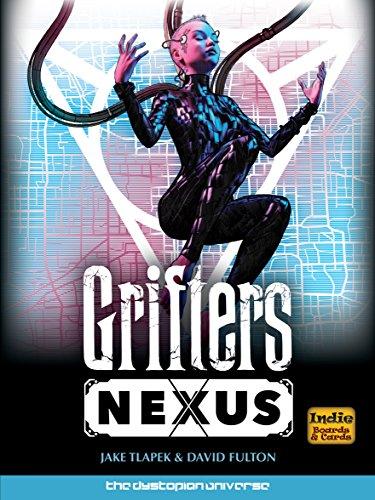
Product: Indie Boards & Cards Grifters Nexus Games
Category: Toys & Games | Games & Accessories
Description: Unique hand building.
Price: $18.00
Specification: ProductDimensions:5.9x1.8x7.9inches|ItemWeight:1.15pounds|ShippingWeight:1.16pounds(Viewshippingratesandpolicies)|ASIN:B07DB1TPM2|Itemmodelnumber:IBG0NEX1|Manufacturerrecommendedage:14yearsandup